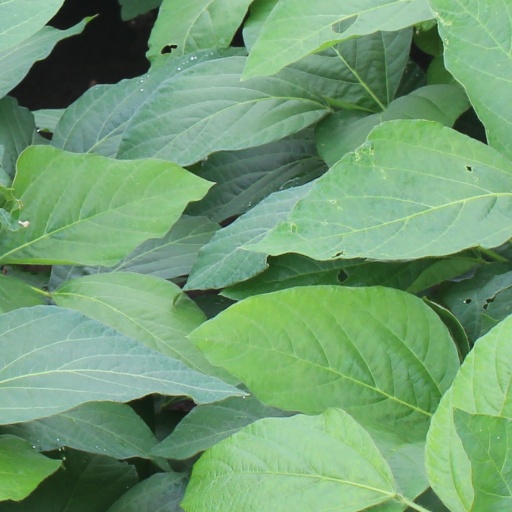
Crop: soybean